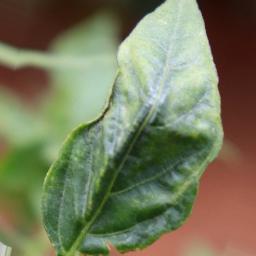
Label: mites_and_trips